Saint Elizabeths Hospital East and West Cemeteries

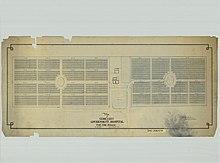
Plans of St. Elizabeths Hospital West Cemetery 1890

When the West cemetery was considered full by 1873 with a little over 0.7 acres and about 600 graves, plans were drawn up for an East cemetery. The latter grew over the following 120 years into a nine-acre cemetery, with more than 5,000 total burials: over 2,050 military and over 3,000 civilian.